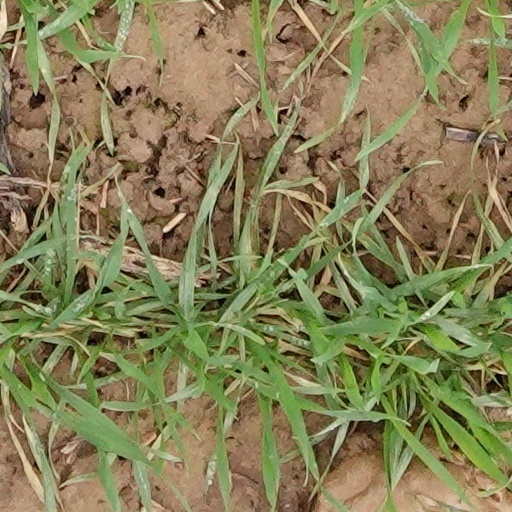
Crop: wheat